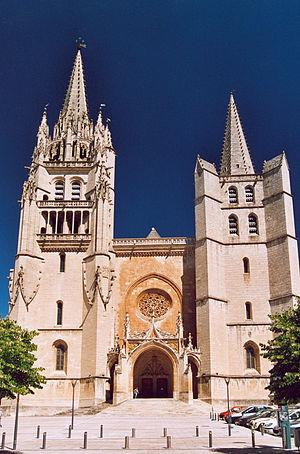
La cathédrale de Mende en Lozère
Privat de Mende est un saint de l'Église catholique, né vraisemblablement près de Clairmont, et qui serait mort vers 255 ou 260. Il est connu pour son martyre sur les versants du mont Mimat à Mende en Gévaudan. Son ermitage est un lieu de pèlerinage, qui fut très populaire au Moyen Âge. La date de sa mort est cependant contestée, certains avançant parfois le Vᵉ siècle, mais grand nombre d'écrits tendent à prouver que la date du IIIᵉ siècle est la plus probable.